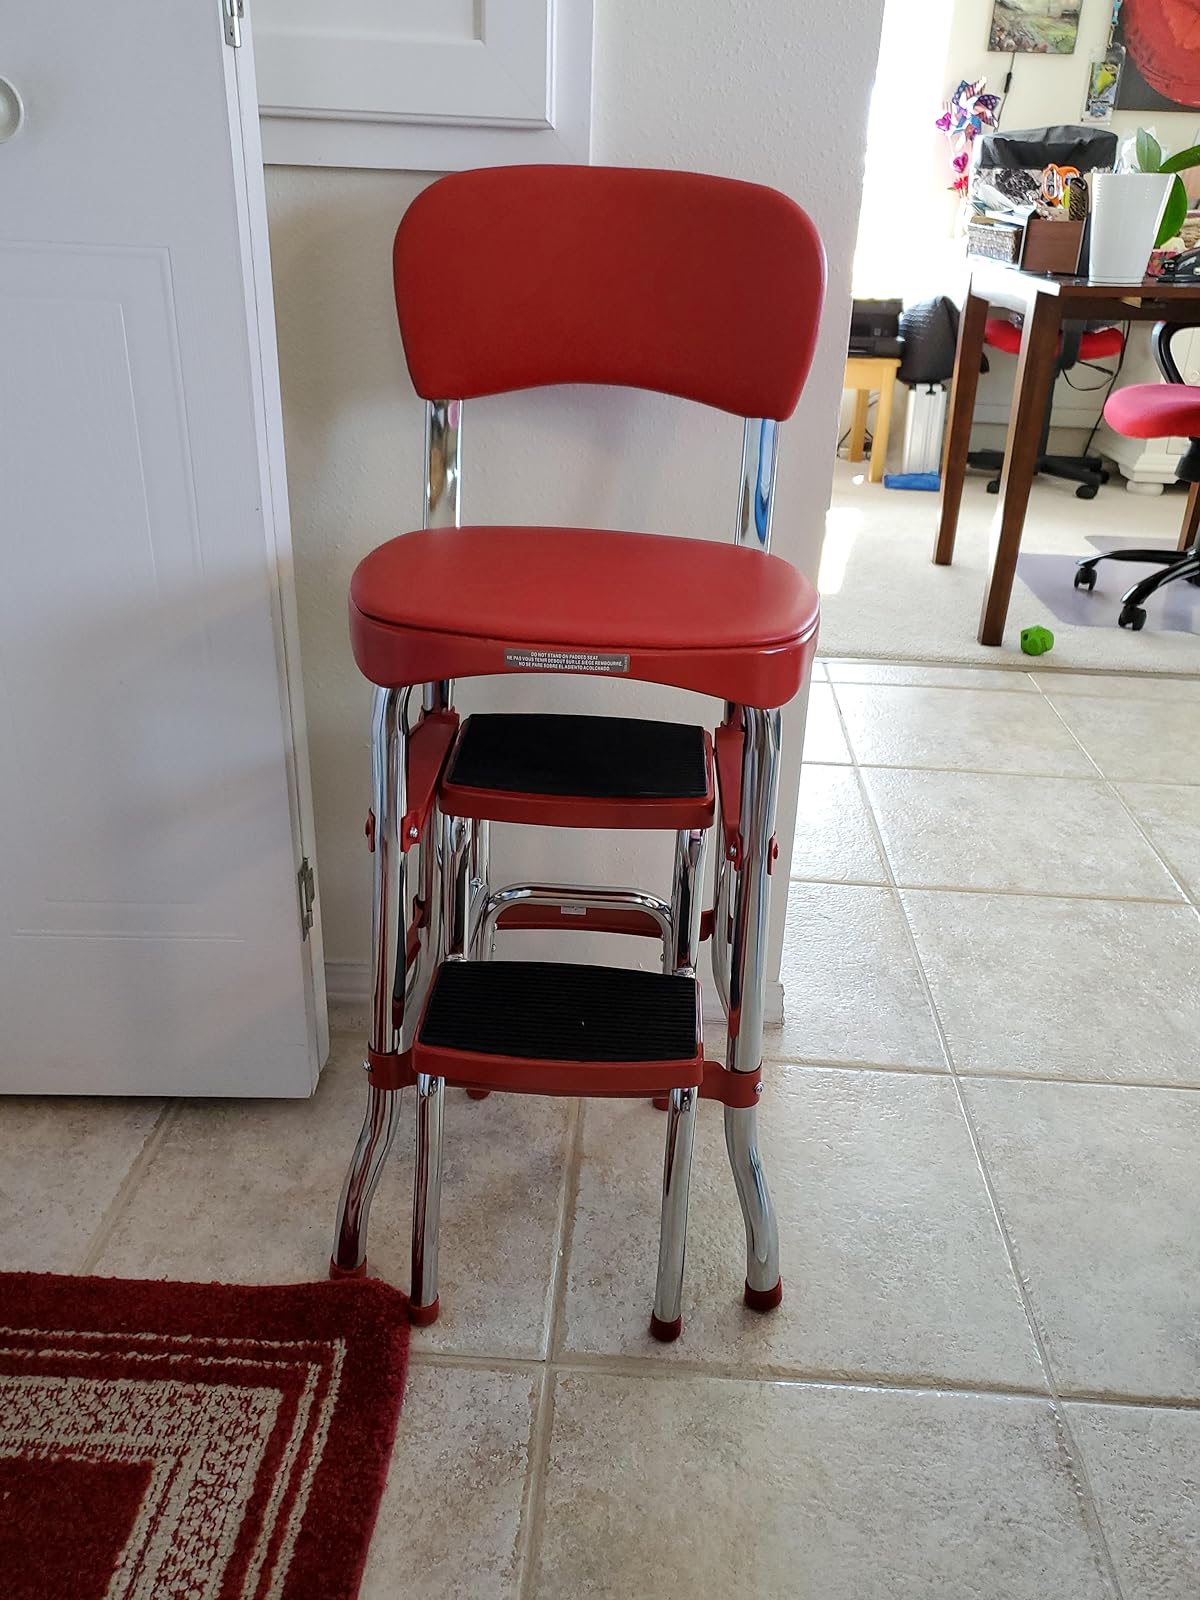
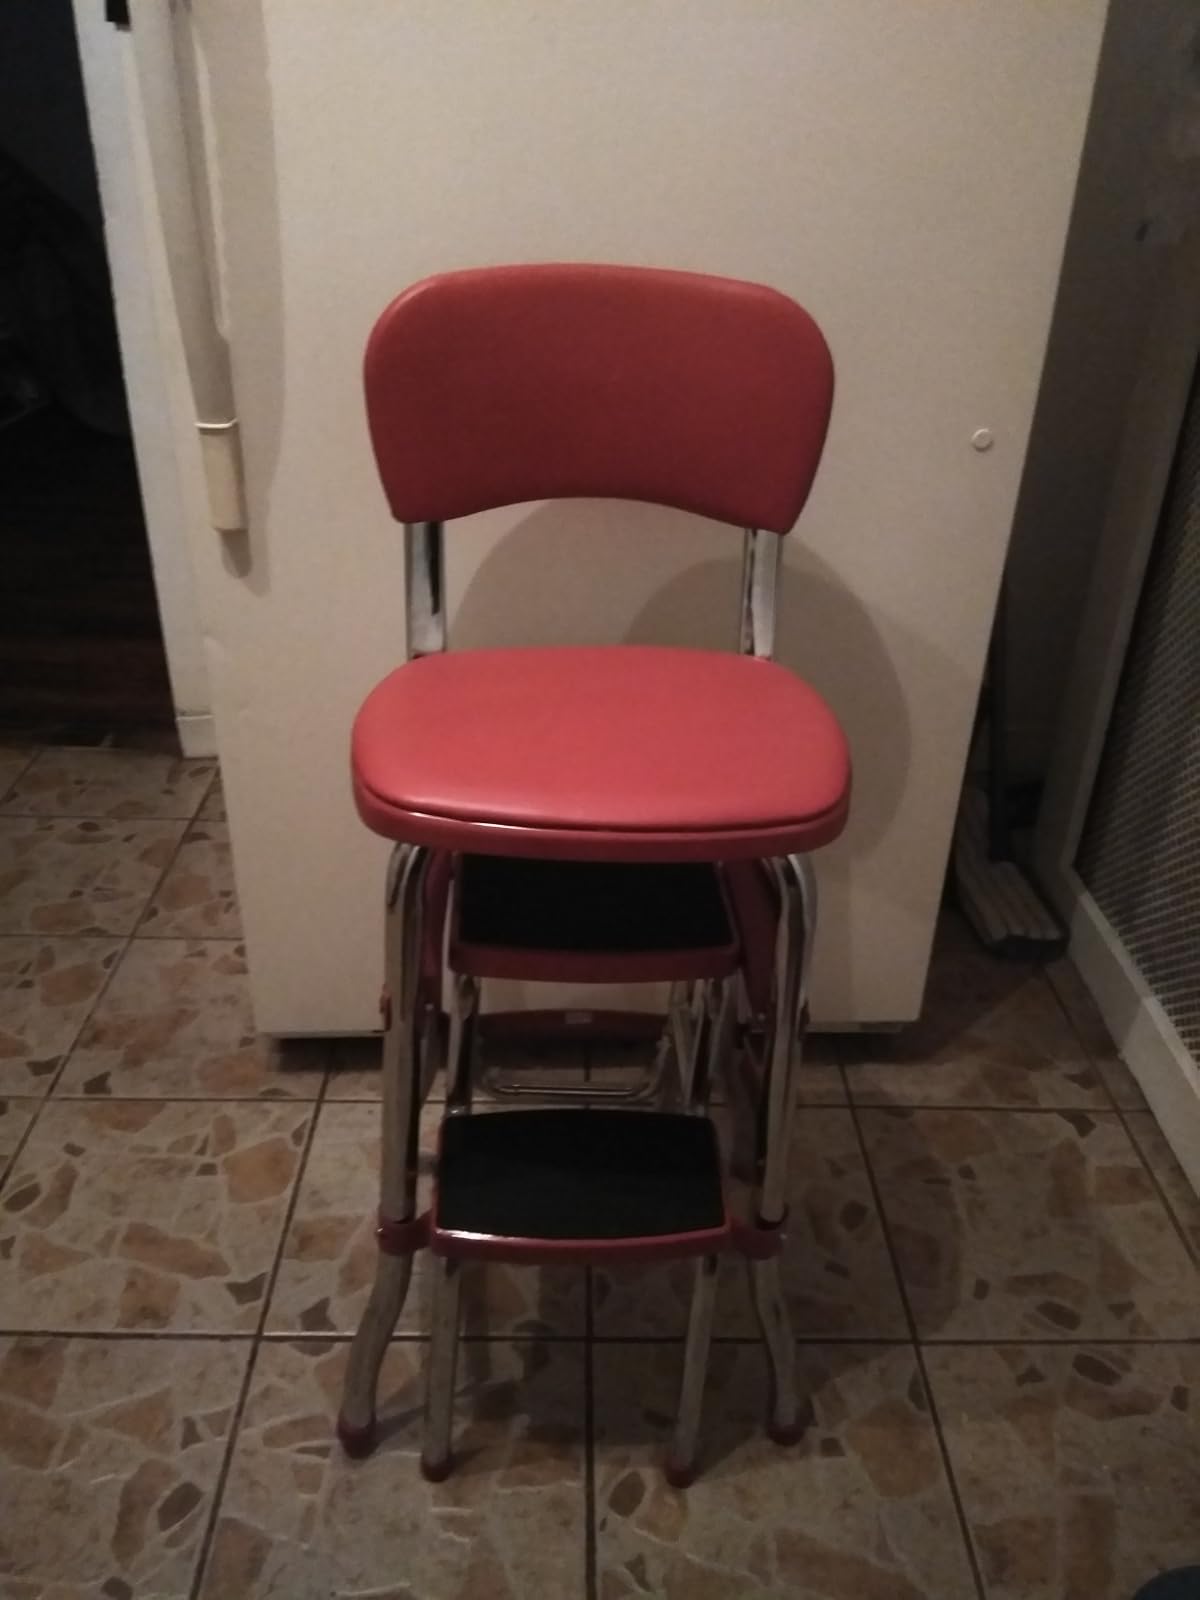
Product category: items_chair
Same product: yes